Gabon Express

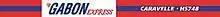
Gabon Express Logo

Gabon Express was an airline based in Libreville, Gabon. It operated scheduled passenger services and passenger and cargo charters. It ceased operations in June 2004.